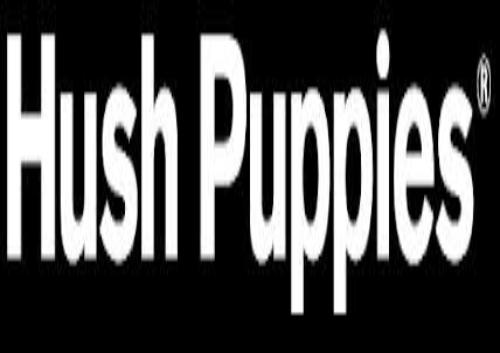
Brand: Hush Puppies
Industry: Clothes